Antony and Cleopatra

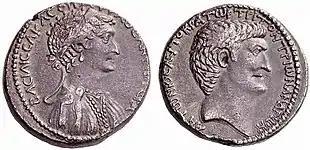
Cleopatra and Mark Antony on the obverse and reverse, respectively, of a silver tetradrachm struck at the Antioch mint in 36 BC

Cleopatra kills herself using the venomous bite of an asp, imagining how she will meet Antony again in the afterlife. Her serving maids Iras and Charmian also die, Iras from heartbreak and Charmian from one of the two asps in Cleopatra's basket. Octavius discovers the dead bodies and experiences conflicting emotions. Antony and Cleopatra's deaths leave him free to become the first Roman Emperor, but he also feels some sympathy for them. He orders a public military funeral.